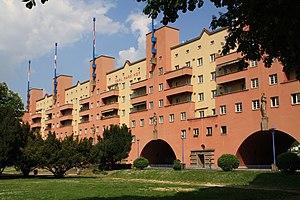
Vienne la rouge est le surnom de la capitale autrichienne de 1918 à 1934, alors qu'elle est dirigée par une coalition de sociaux-démocrates et de chrétiens-sociaux influencés par l'austromarxisme.